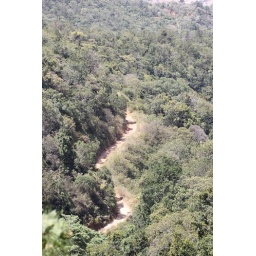
the road around RVA, notice the student in red, running the road - tough climb